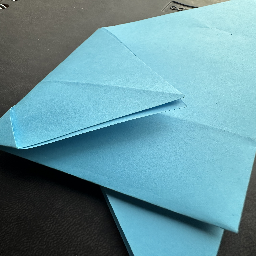
Material: Paper